Virginia Vance

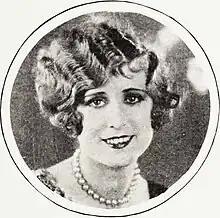
From a 1926 publication

Virginia Vance (born Dahlie Pears; July 1, 1902 – October 13, 1942) was a silent film actress in the United States. She married actor Bryant Washburn.